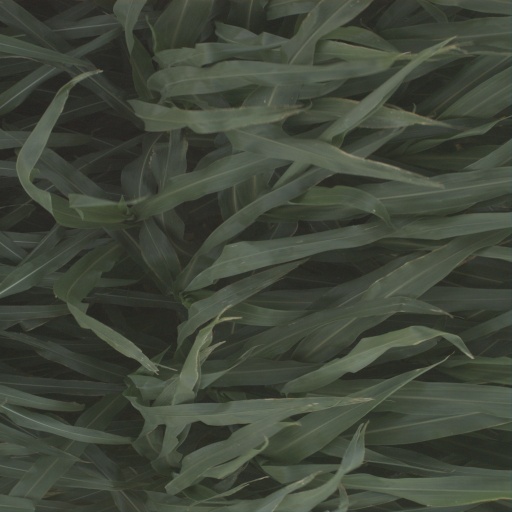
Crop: sorghum